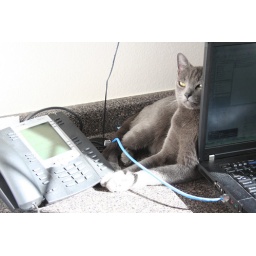
office cat in late afternoon